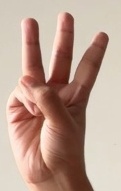
ASL sign: W